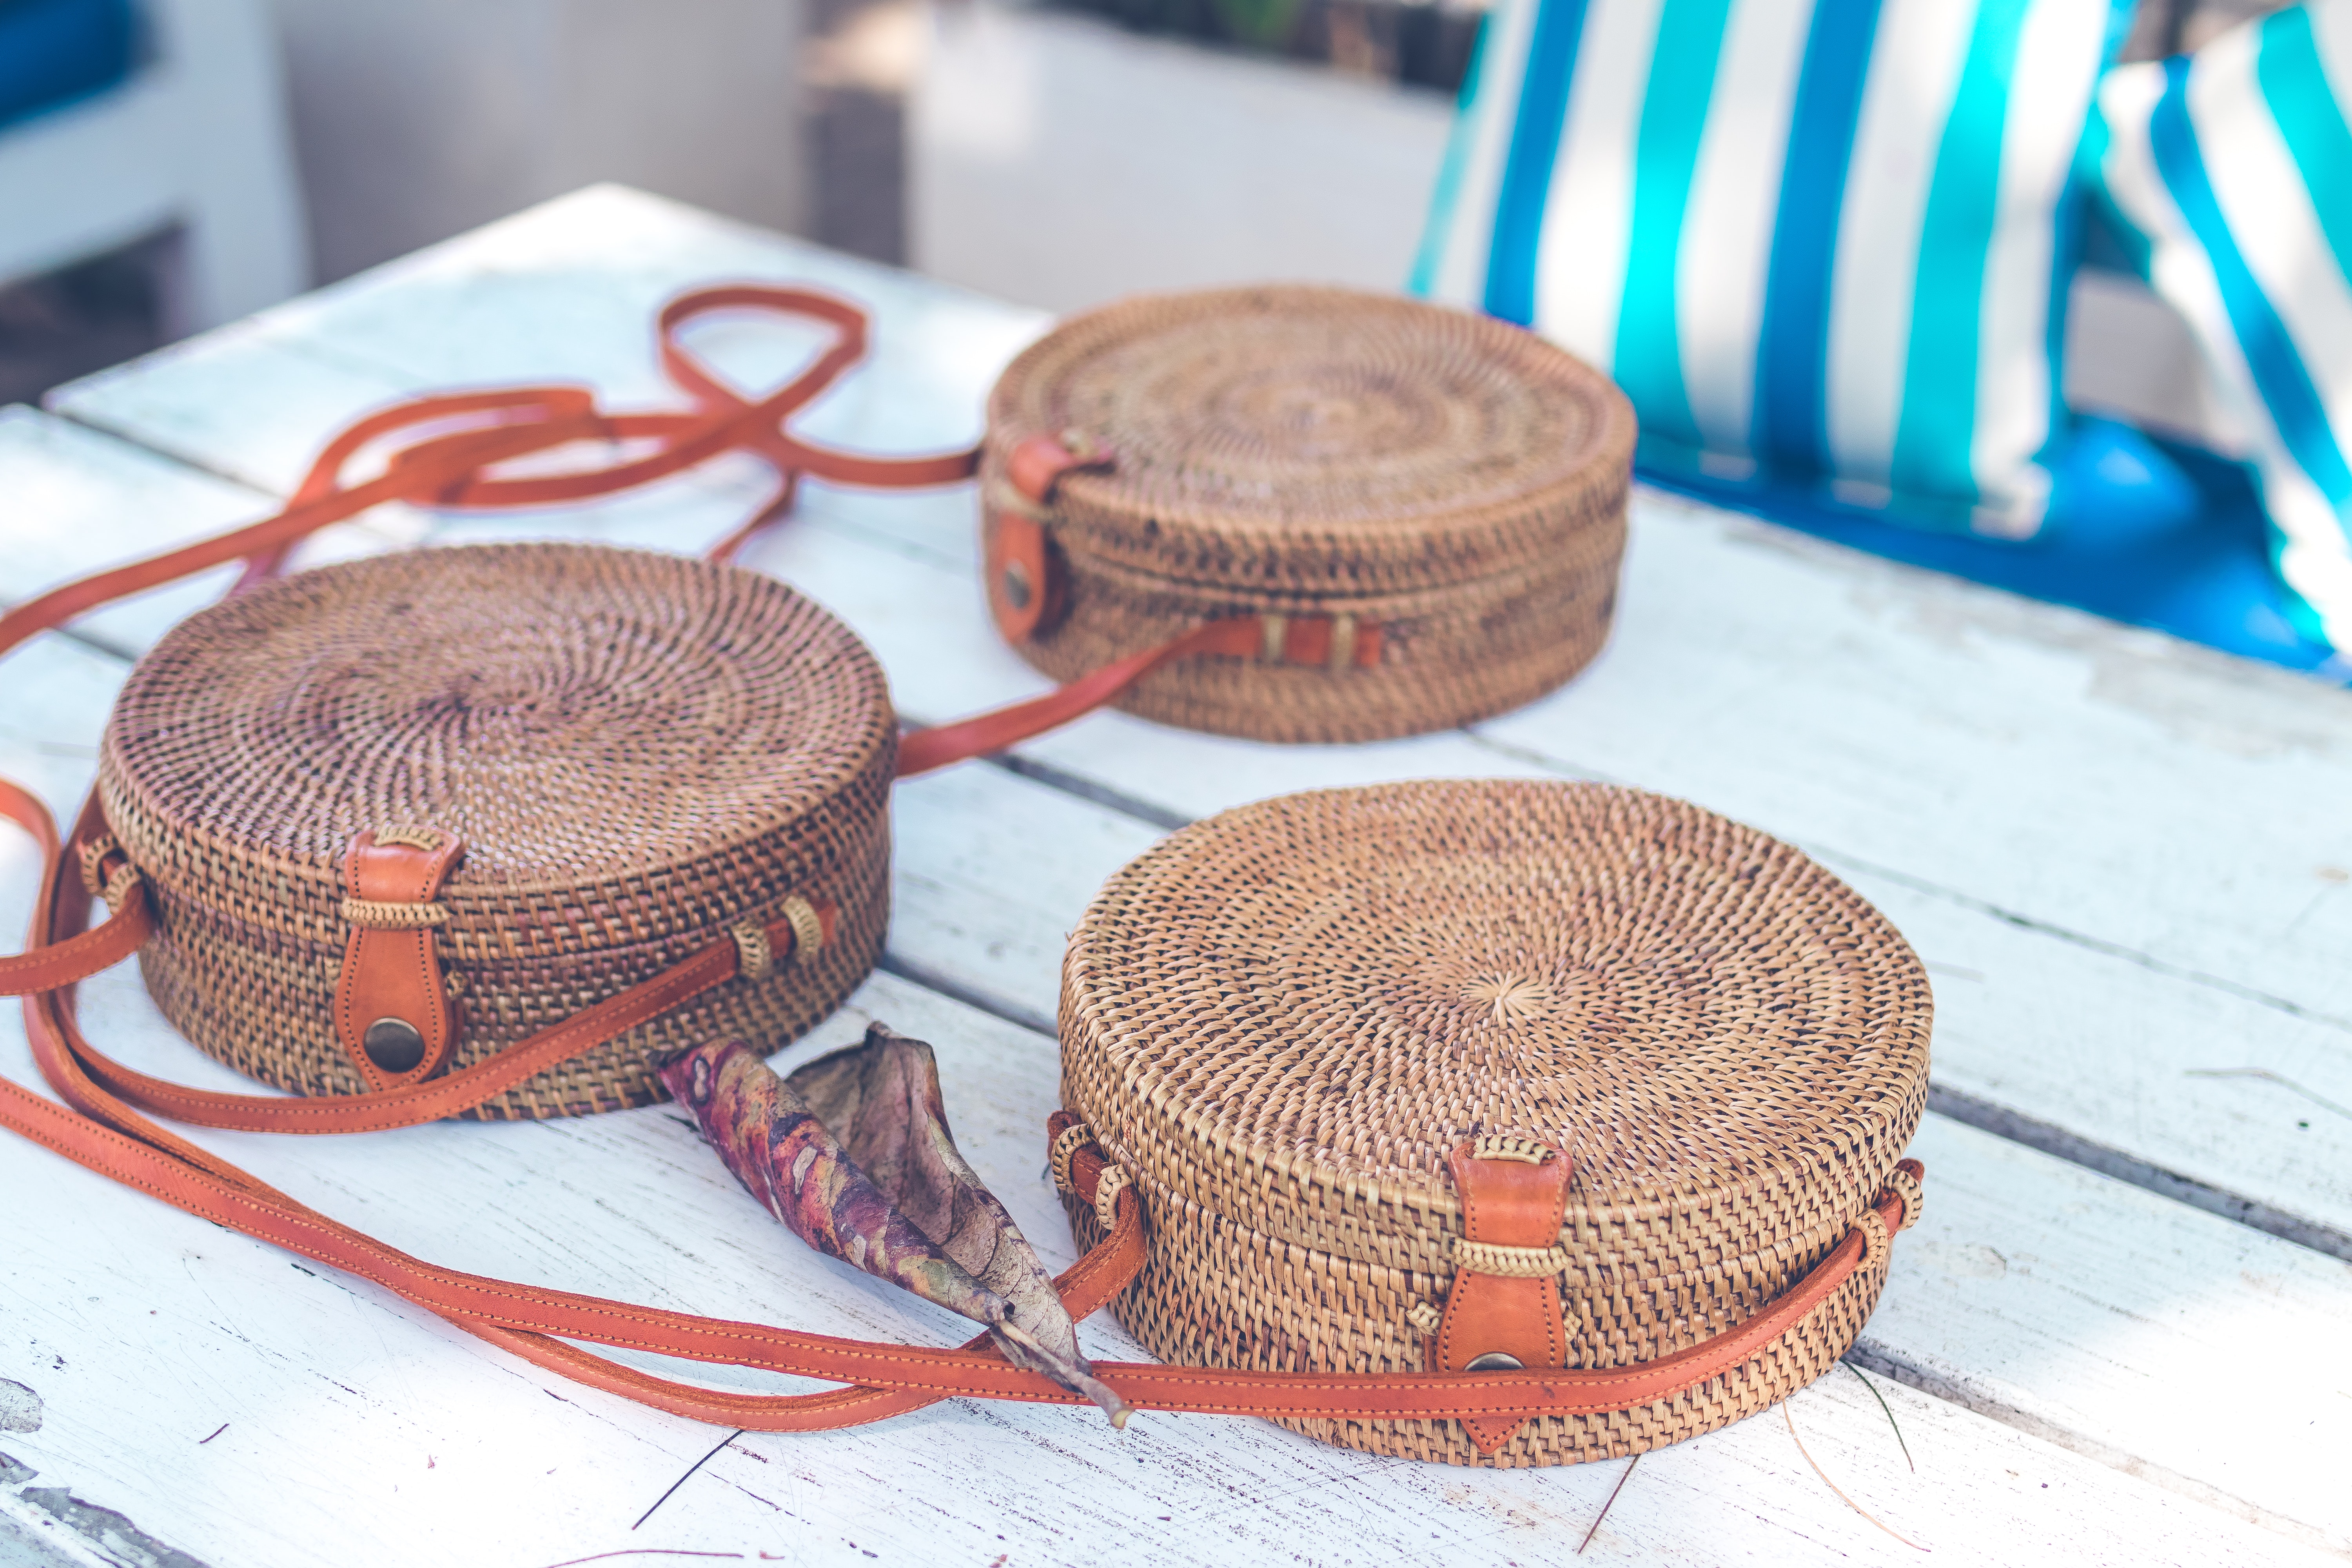
basket, wicker, metal